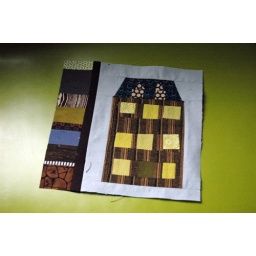
house pillow in progress